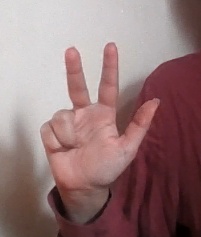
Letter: al